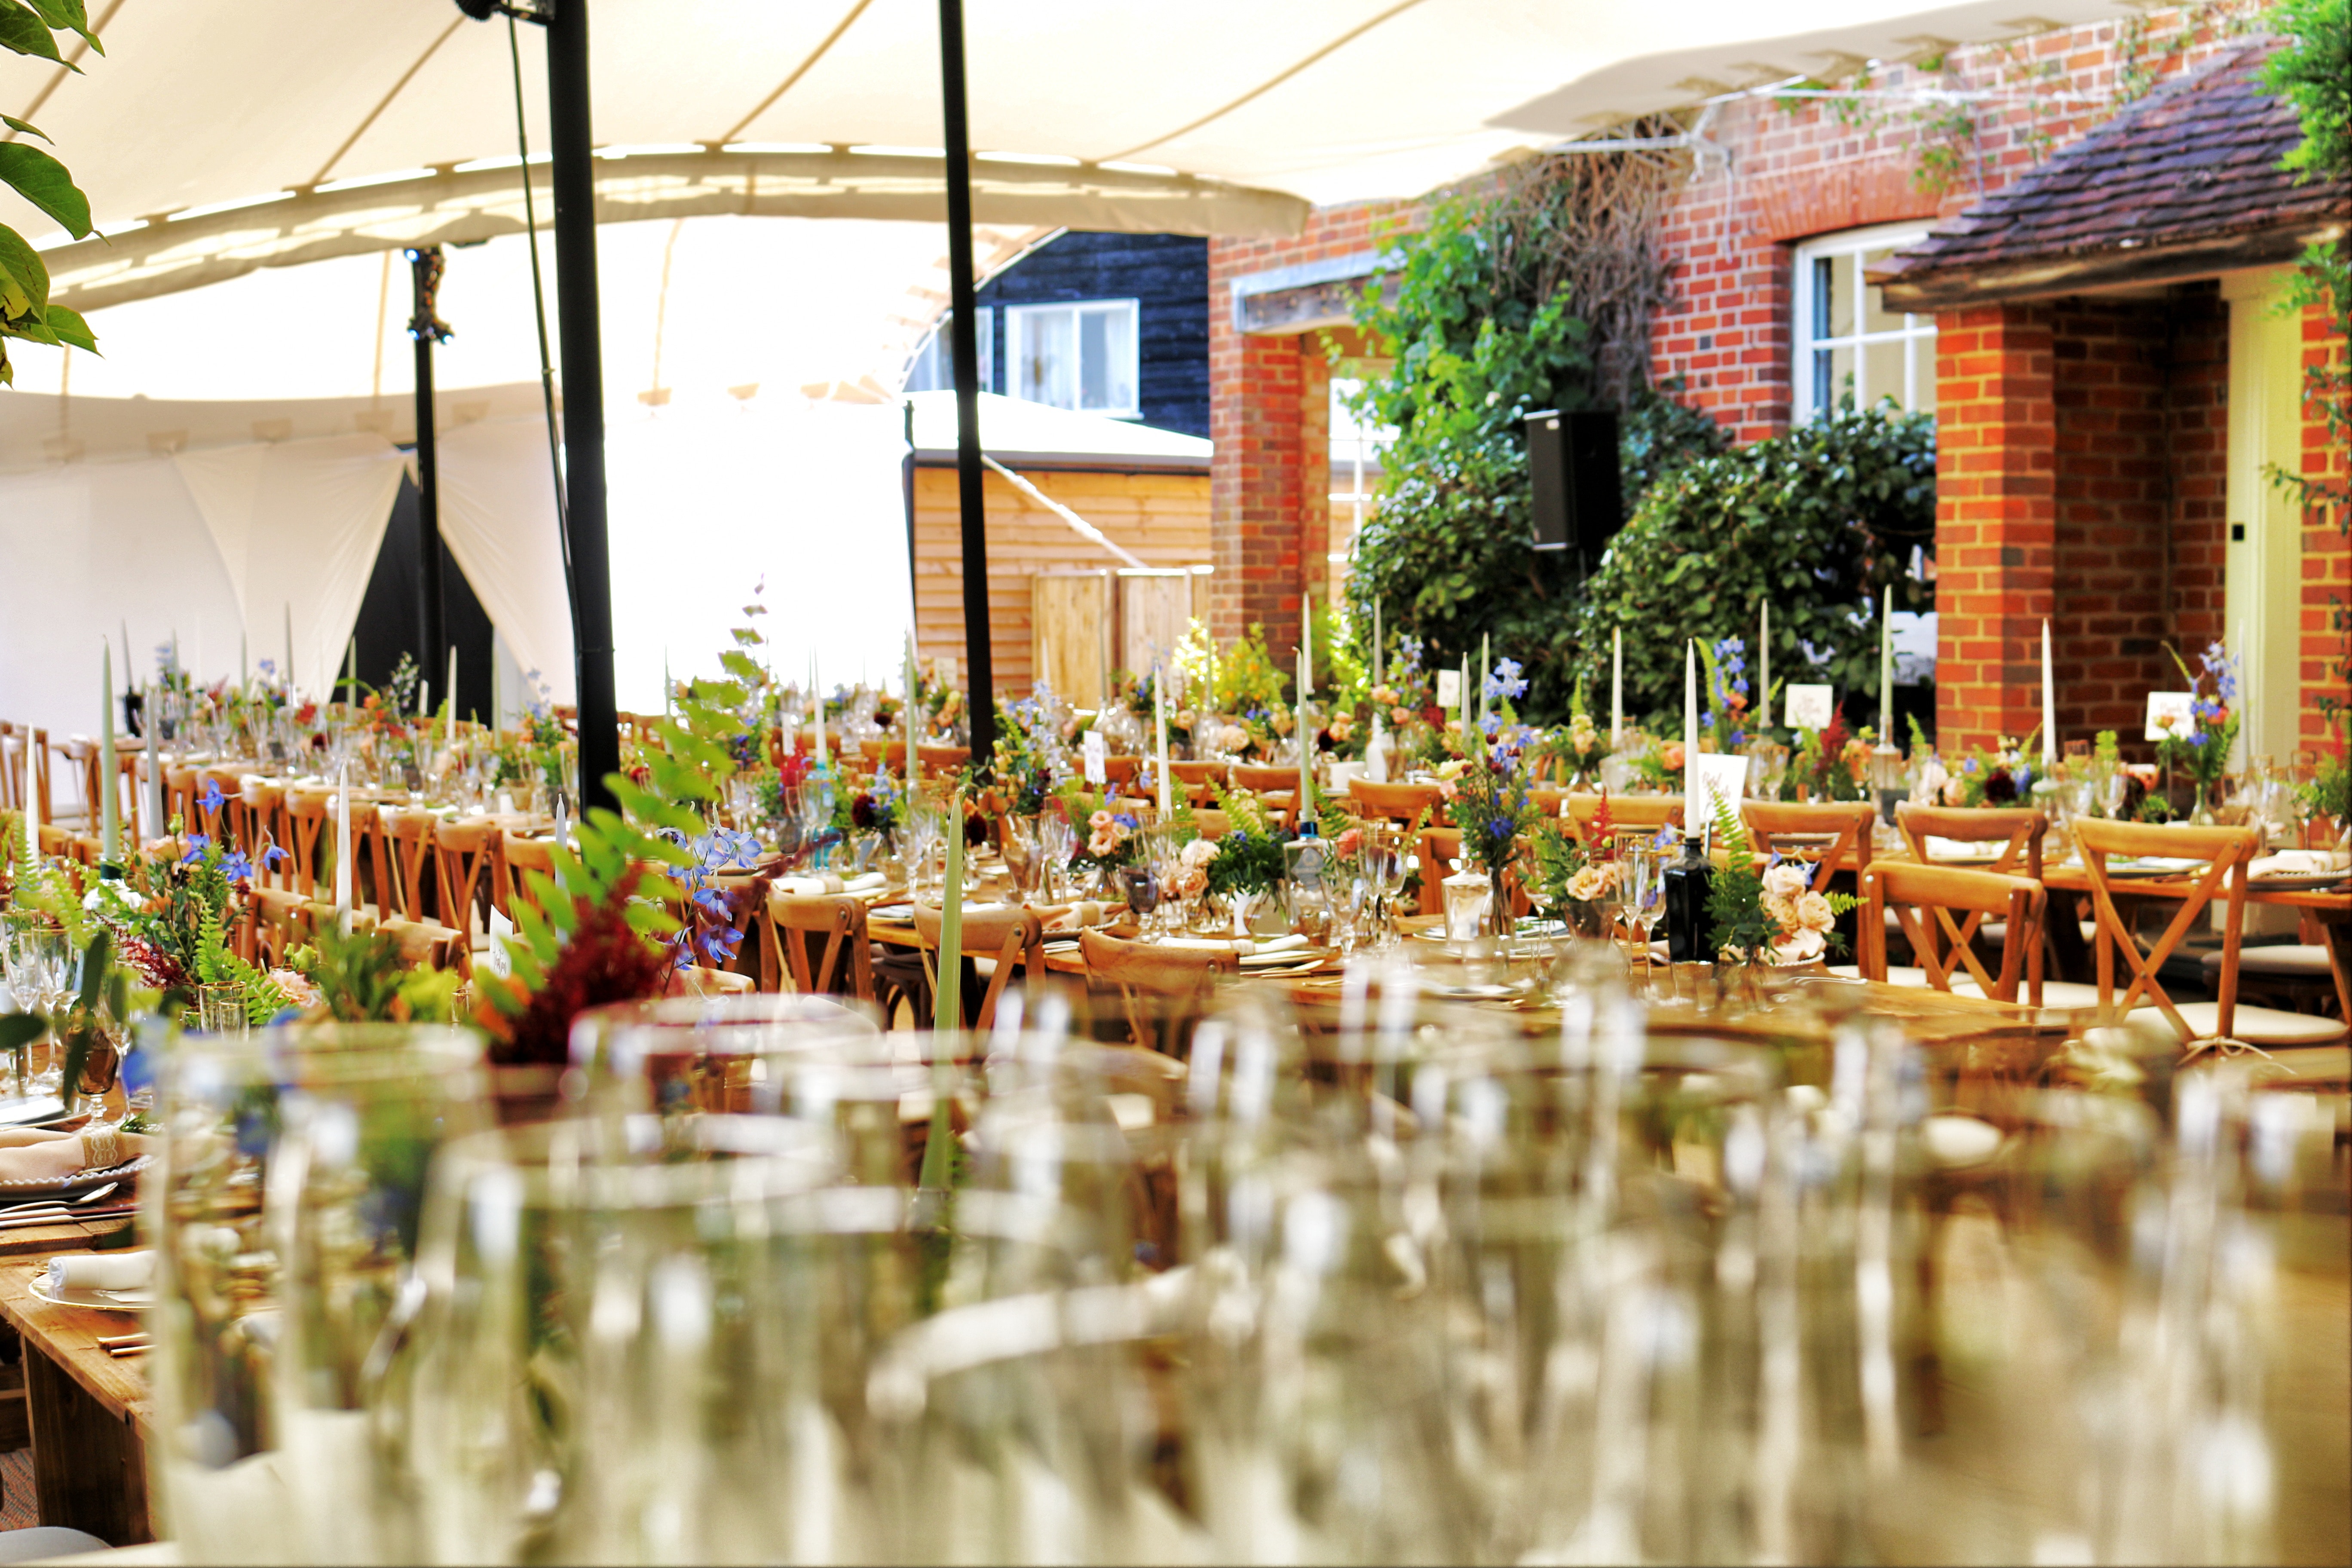
reflection, water, table, tree, building, plant, architecture, restaurant, flower, city